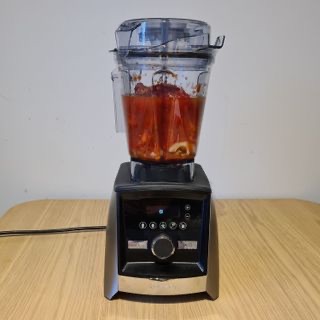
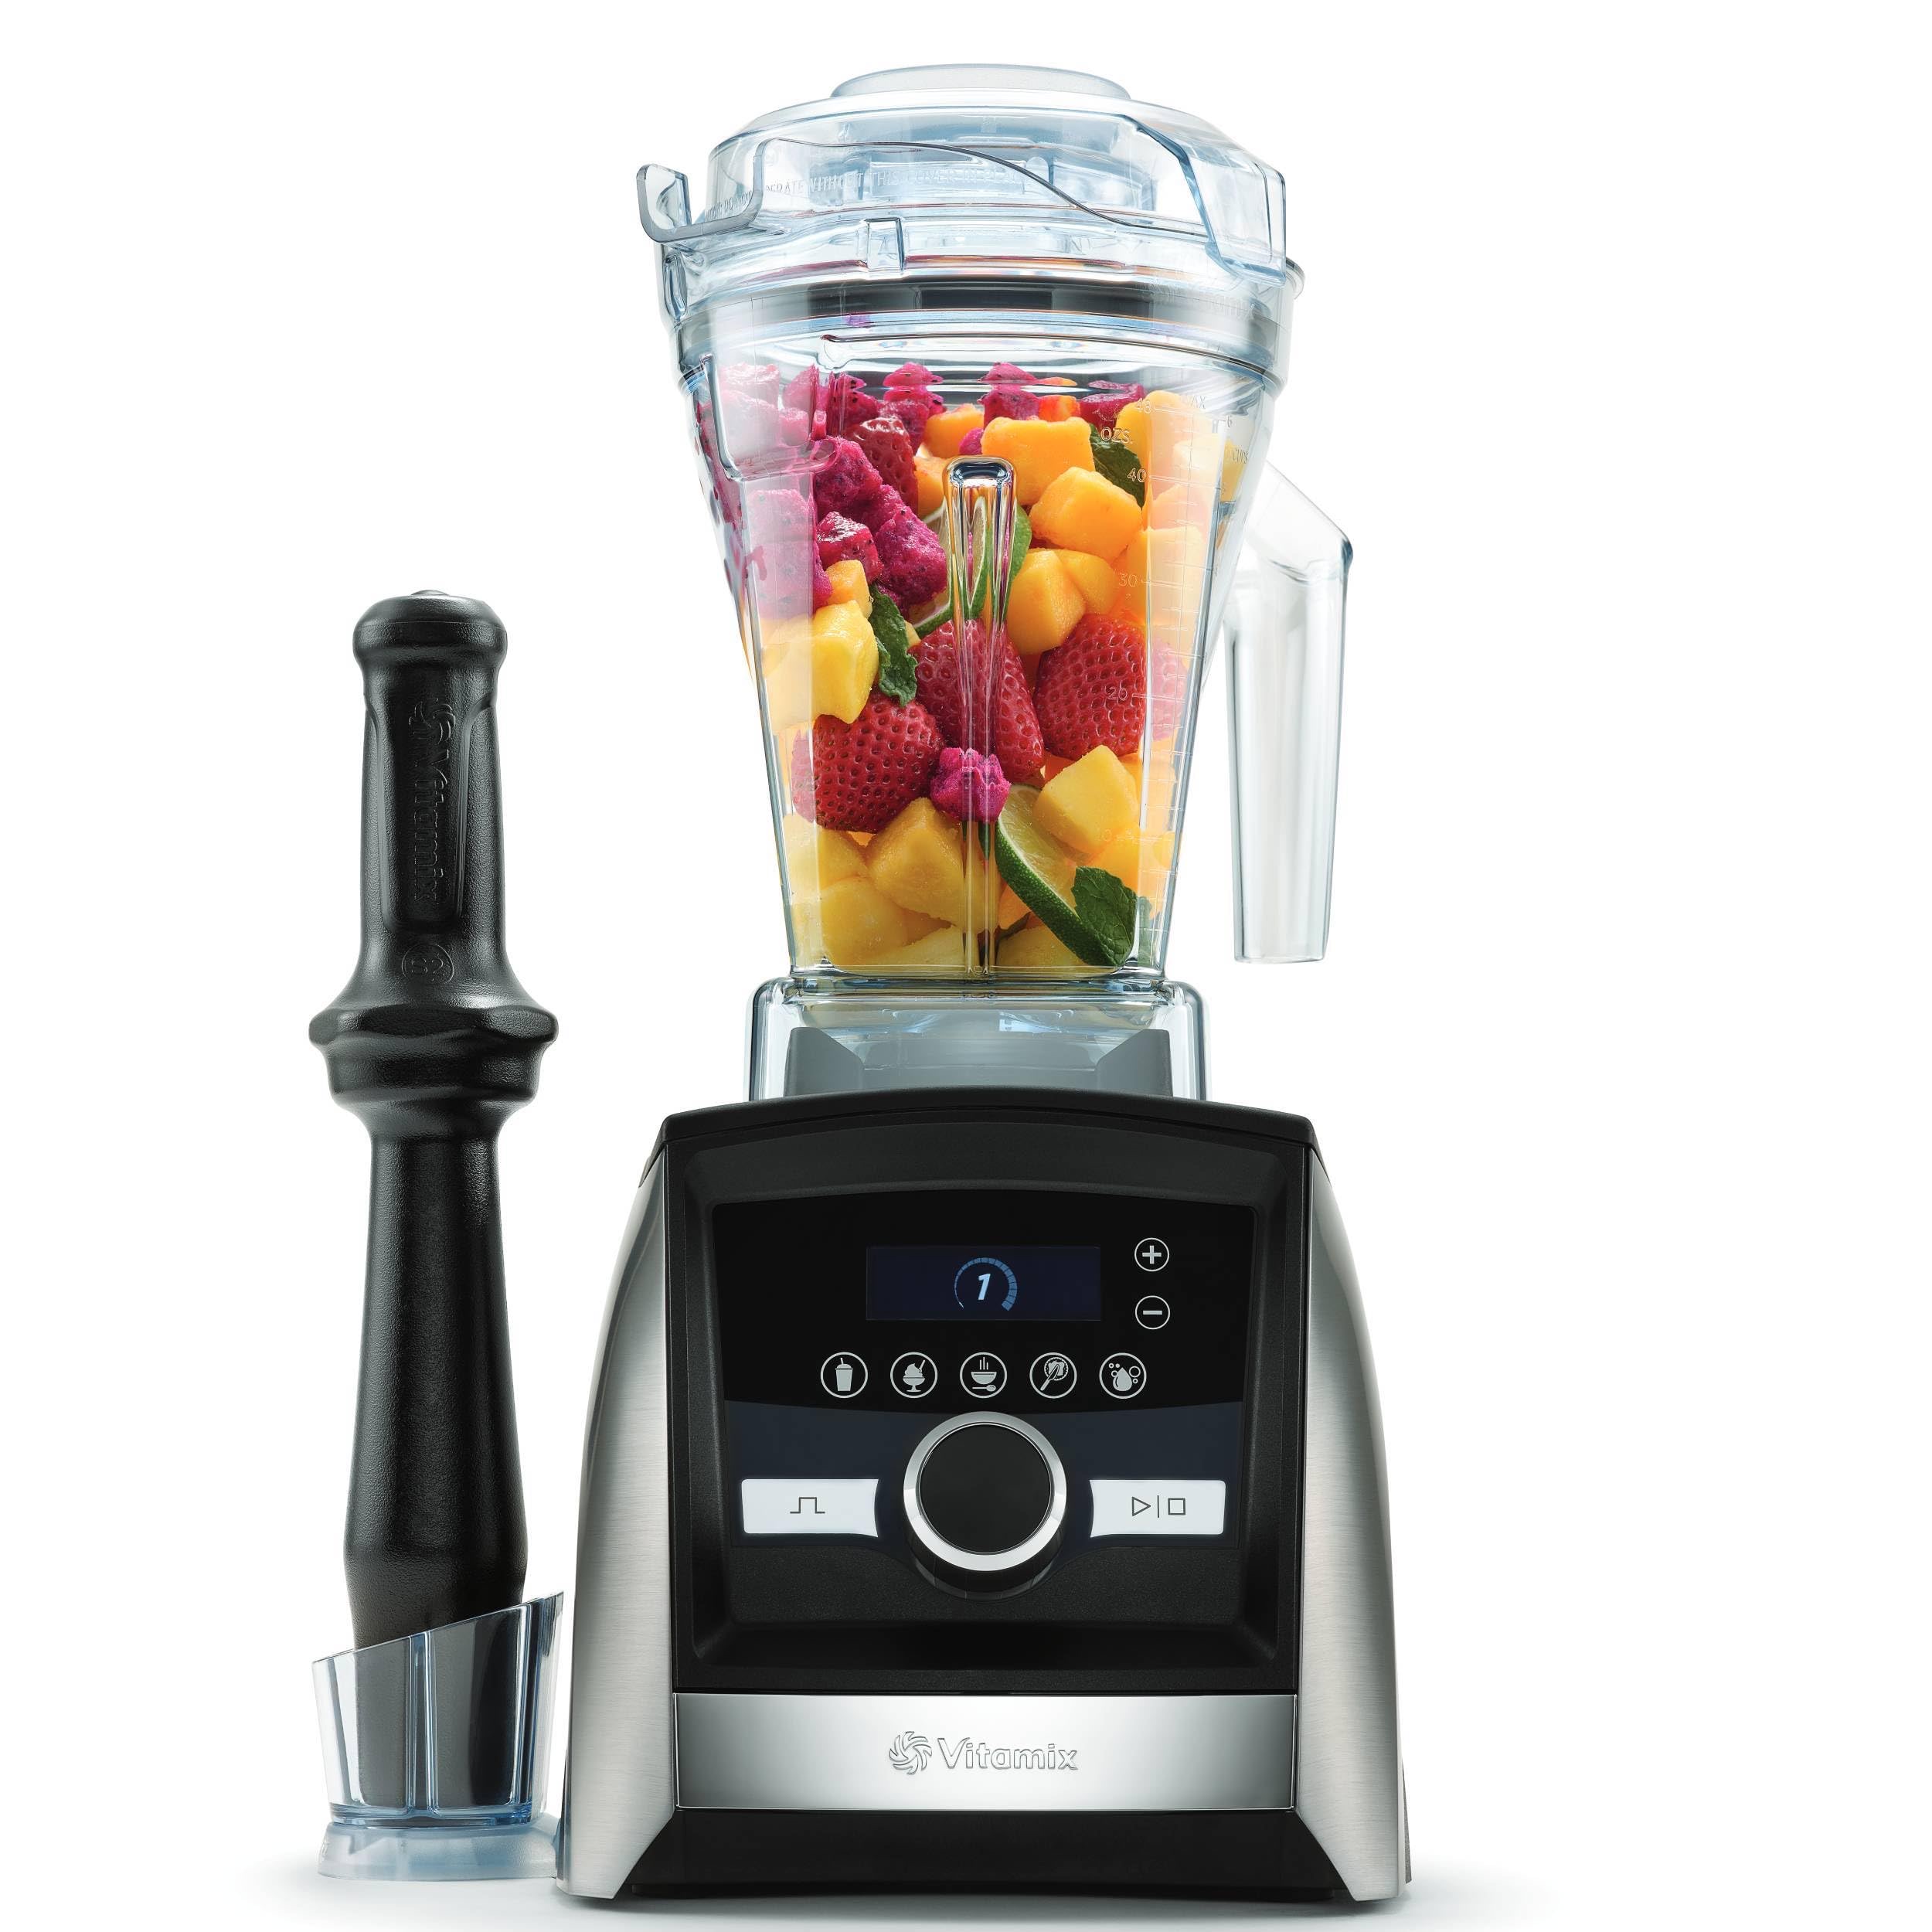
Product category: items_blender
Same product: yes